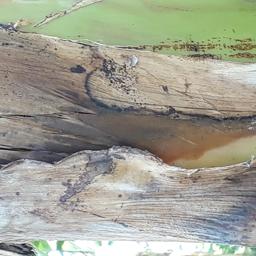
Label: PSEUDOSTEM WEEVIL